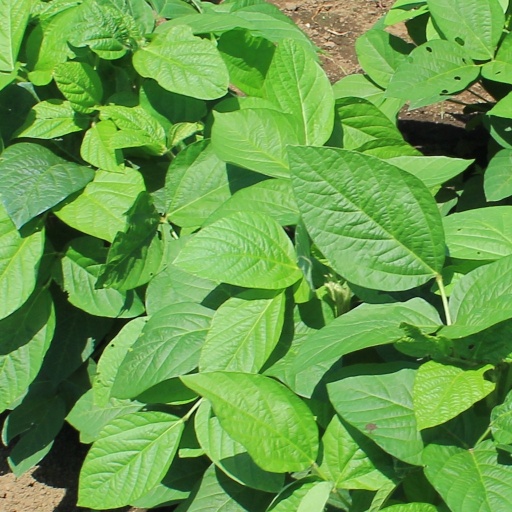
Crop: soybean